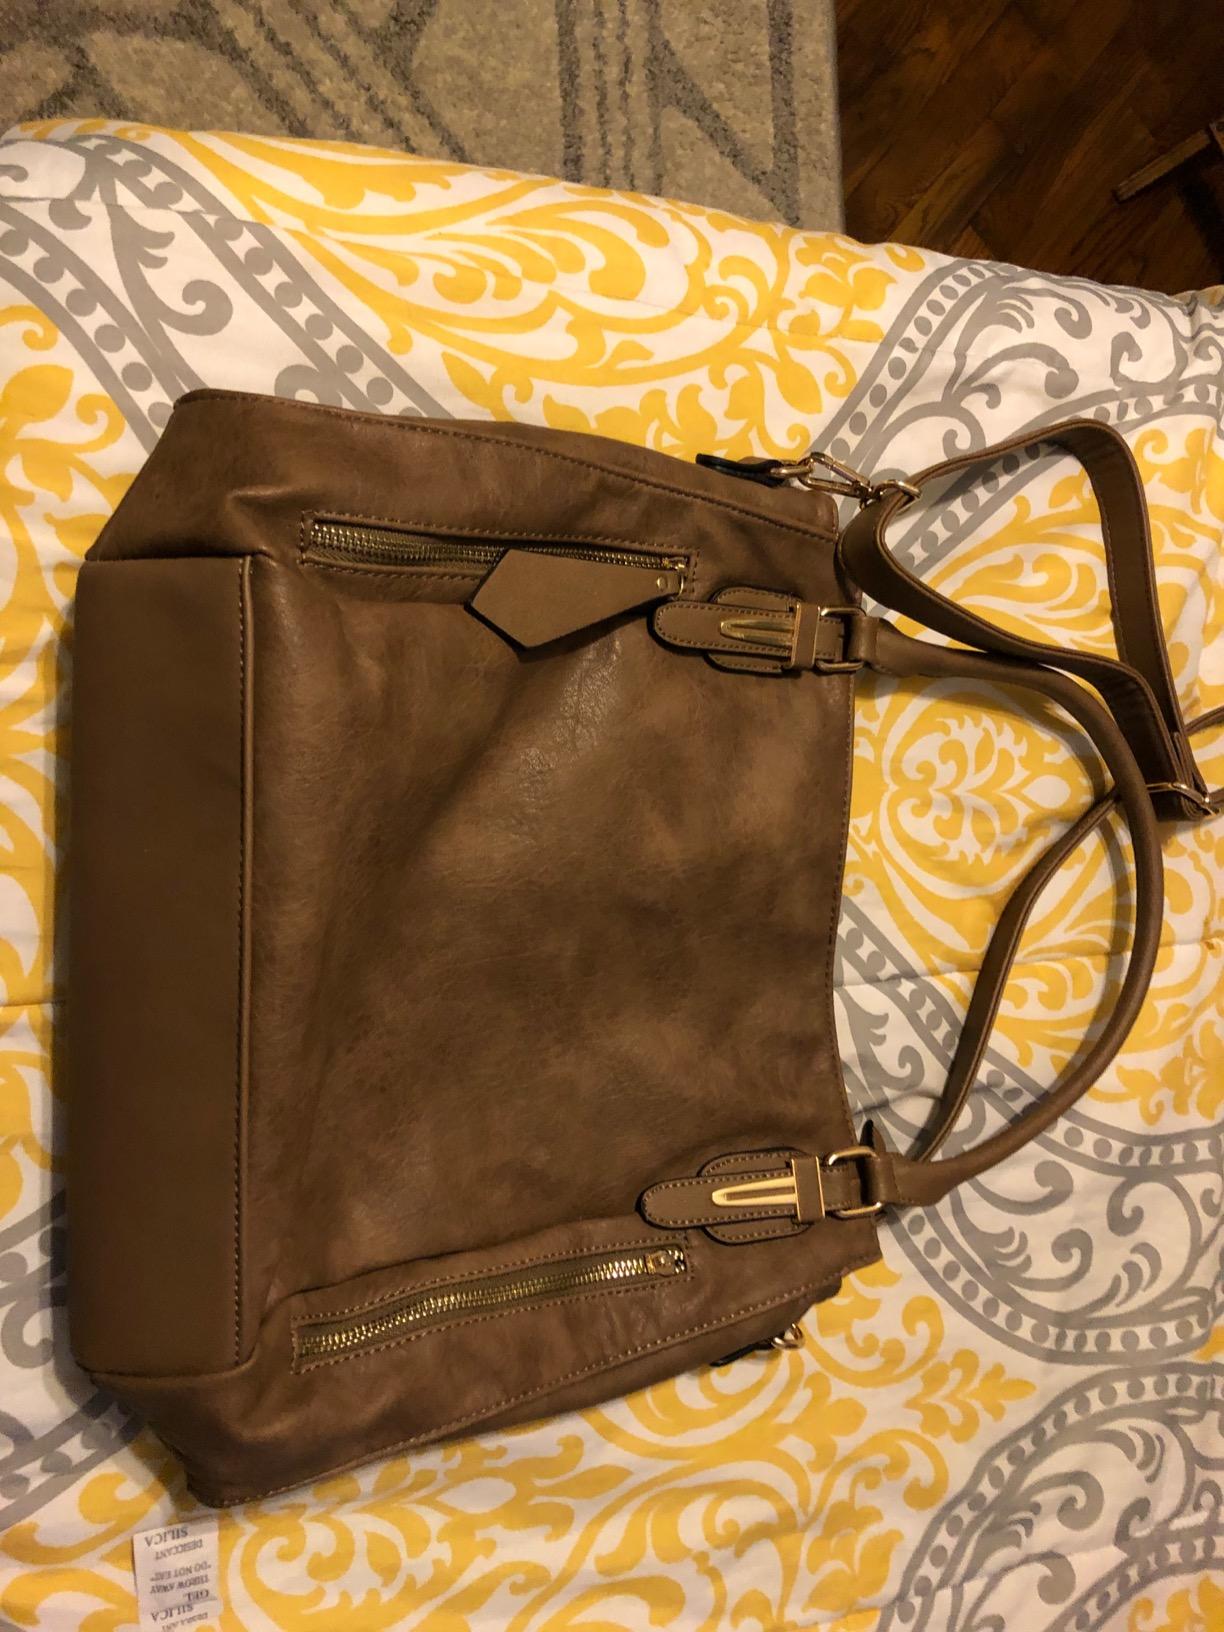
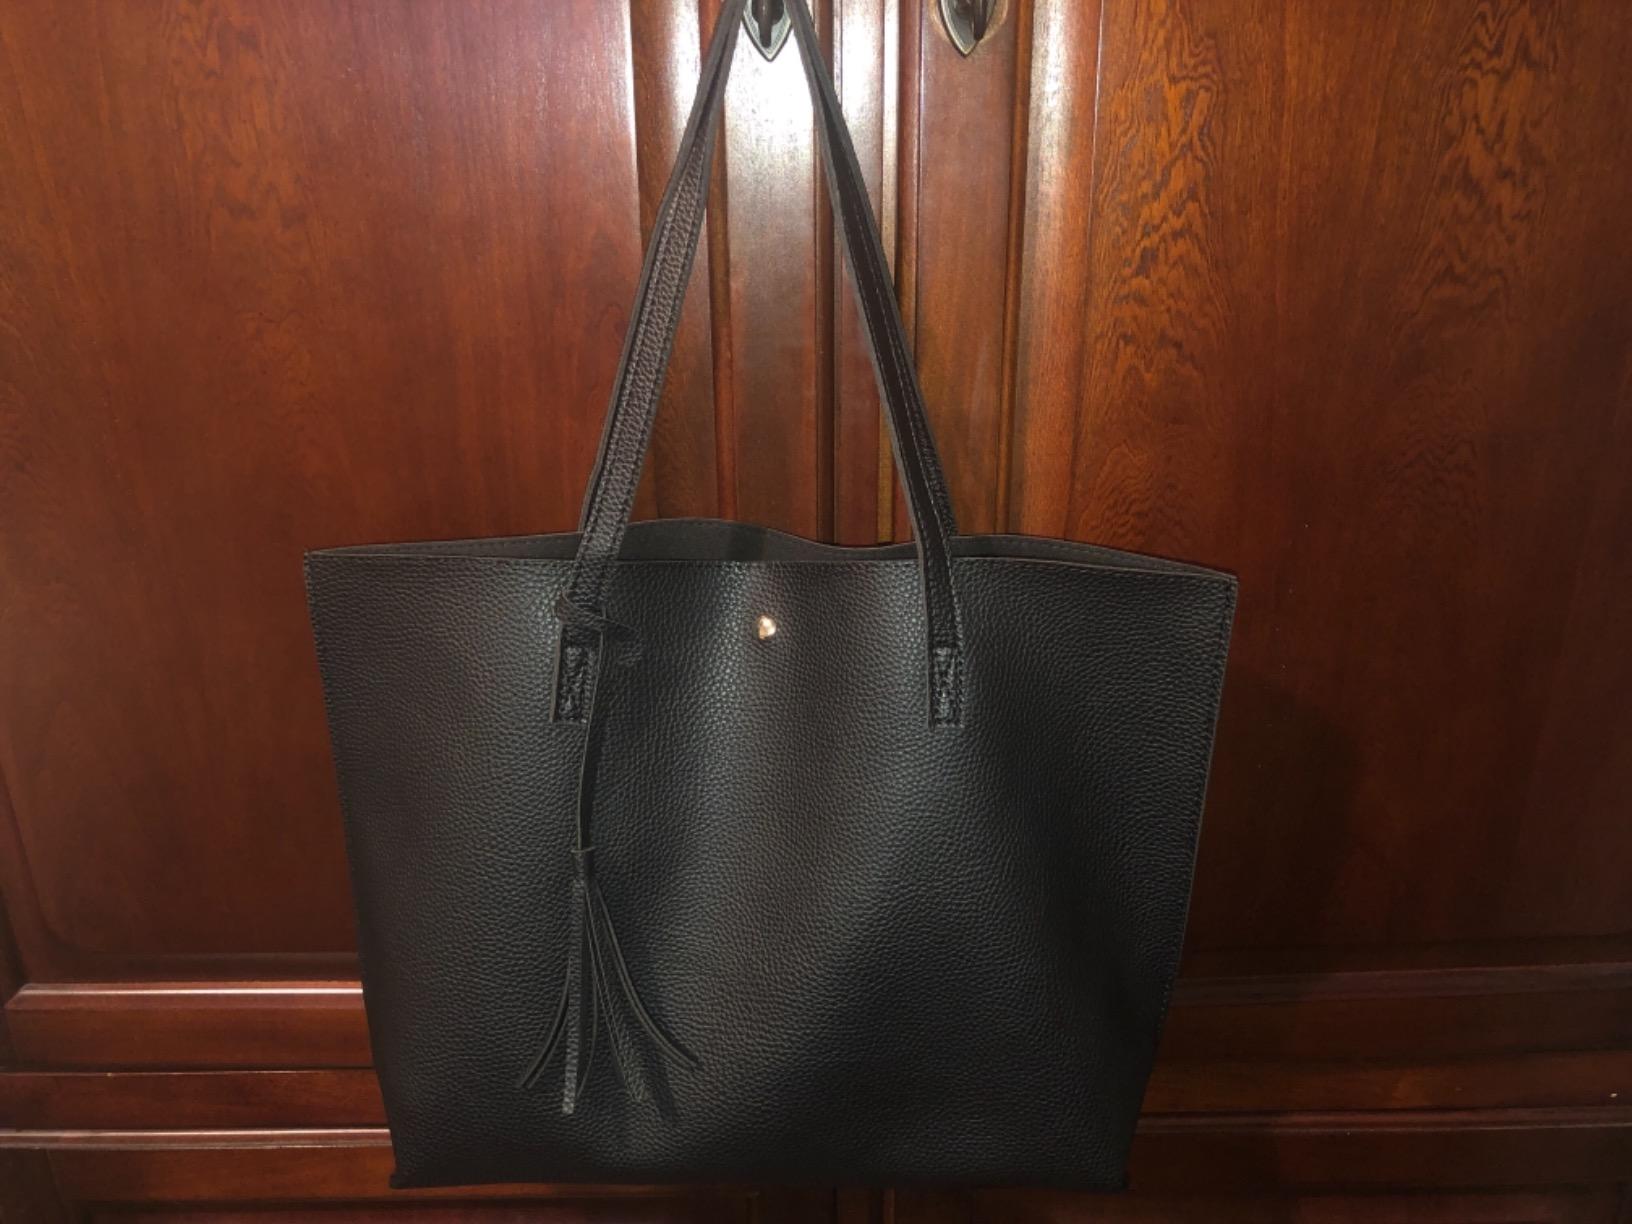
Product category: accessories_handbag
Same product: no